David Weigel

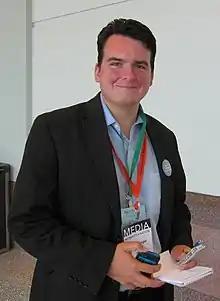
Weigel in 2011

David Weigel (born September 26, 1981) is an American journalist and columnist at the news website "Semafor". Weigel previously covered politics for "The Washington Post," "Slate," and "Bloomberg Politics" and is a contributing editor for "Reason" magazine.